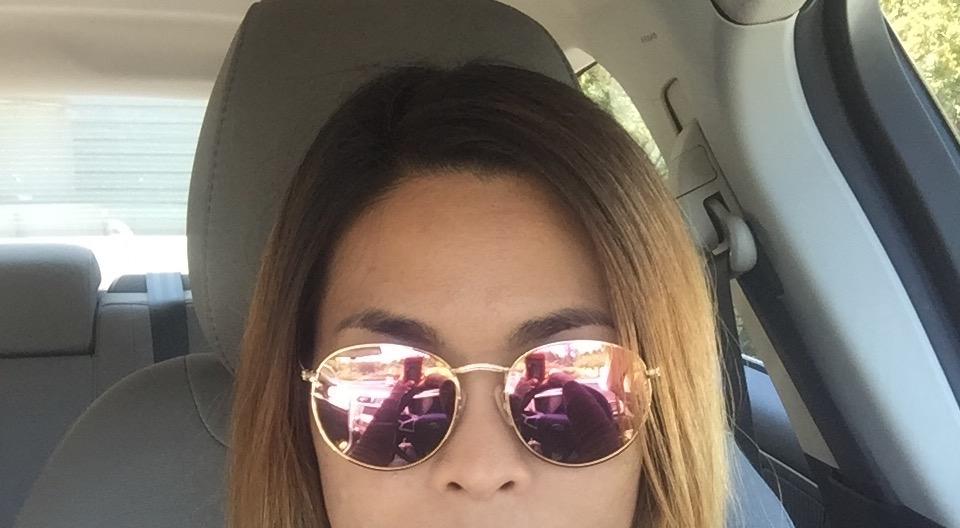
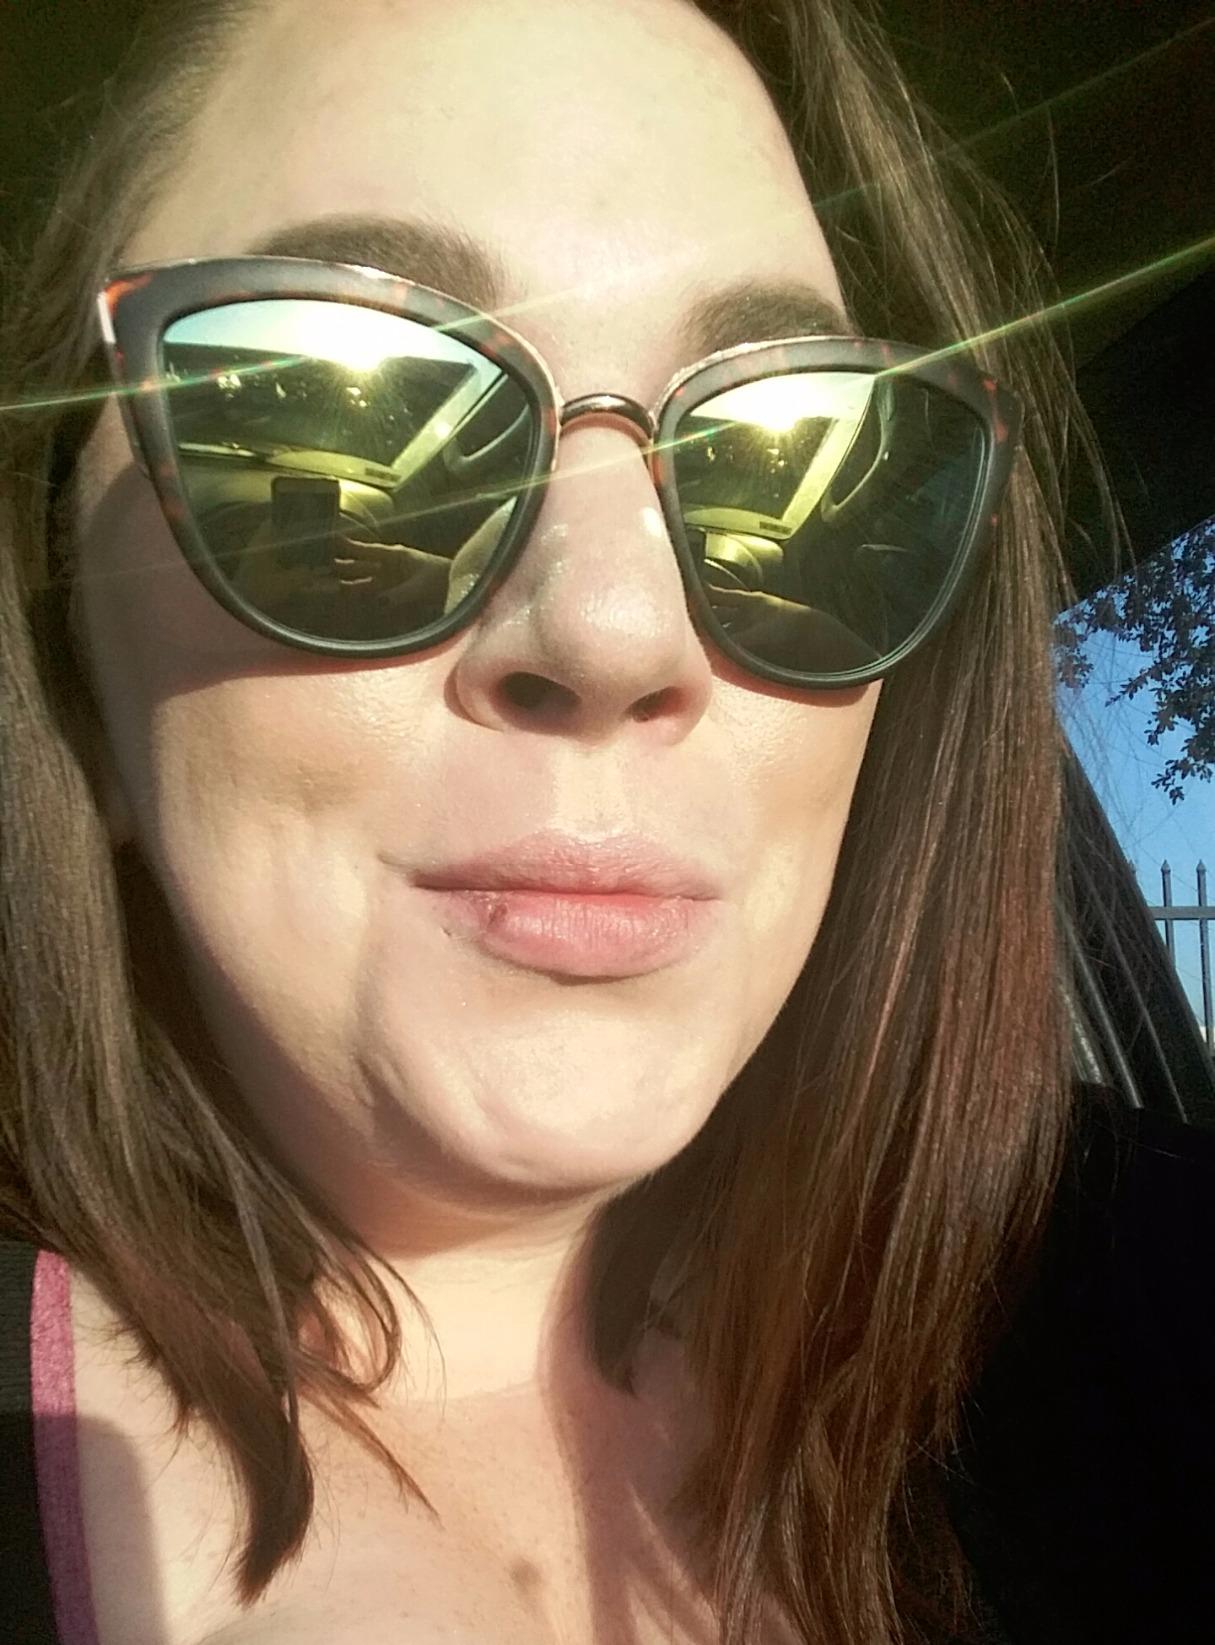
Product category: accessories_sunglasses
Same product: no